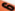
Number: 6